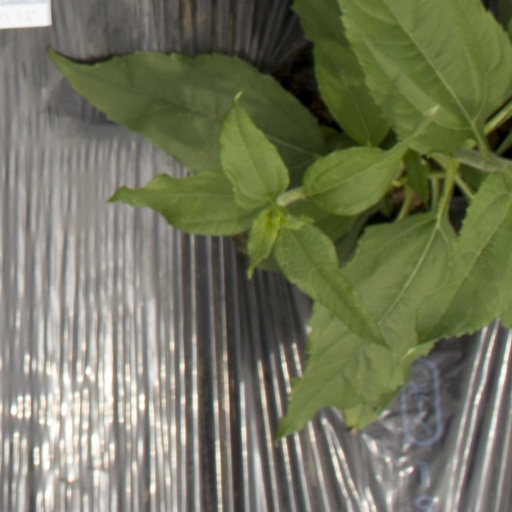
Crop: Jerusalem artichoke